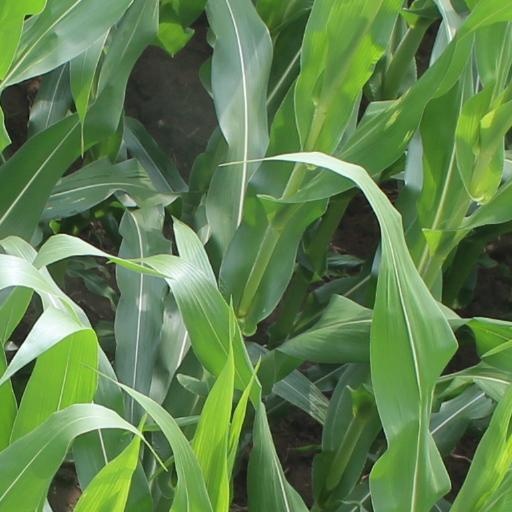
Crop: maize; corn